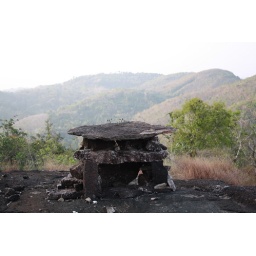
few small mountain rocks was arranged in the form of rocks.